Warrnambool railway line

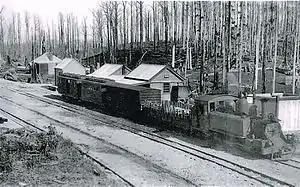
Crowes station, terminus of the Crowes railway line, was opened in 1912 and closed in 1954.

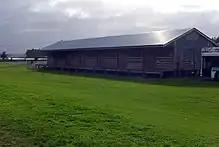
Goods shed at the original terminus at Port Fairy, 2015

Throughout the mid 20th century, numerous branch lines were closed. The Wensleydale line was the first to close in 1948, followed by the Forrest line in 1957, the Colac–Ballarat line in 1953, the Alvie line in 1954, the Forrest line in 1962 (the section from Weeaproniah to Crowes having been closed earlier in 1954), and the Timboon line in 1988, amongst a few others. These branch lines were closed due to limited passenger and freight demand with passenger rail services being replaced by coach services.